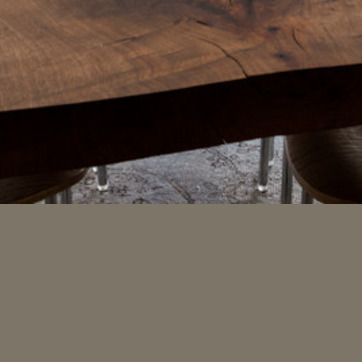
Material: carpet